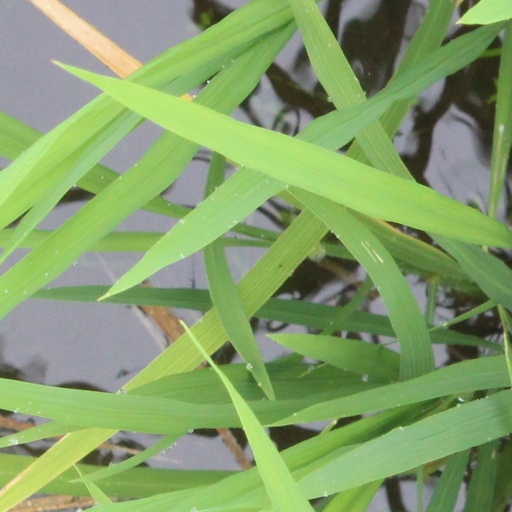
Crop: rice